Electoral history of William Lyon Mackenzie King

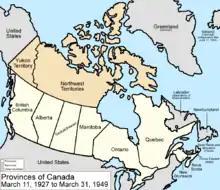
Canada had nine provinces and two territories throughout King's time in office.

King led the Liberal Party in seven general elections, winning six (three majority governments and three minority governments) and was defeated once.